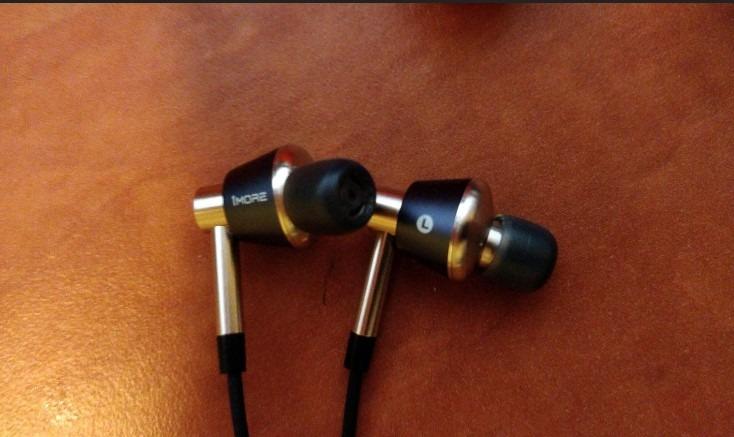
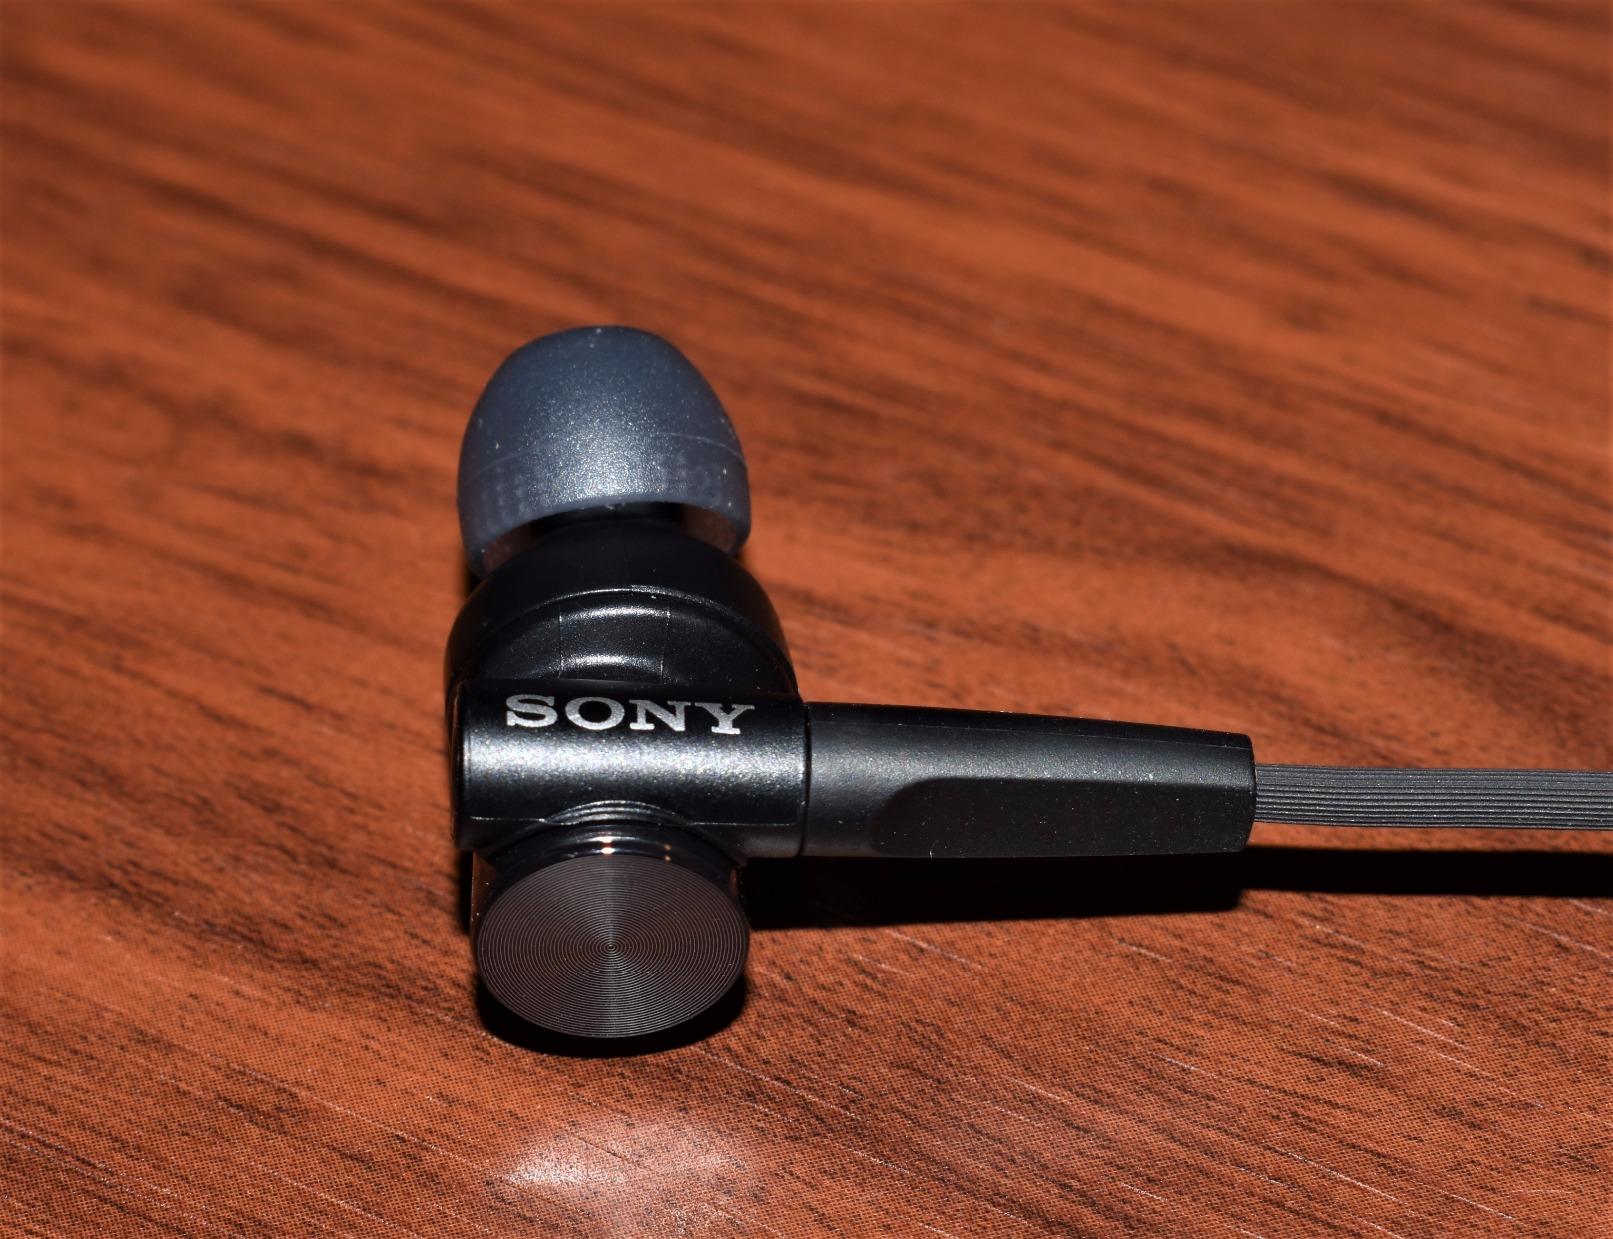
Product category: headphones
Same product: no